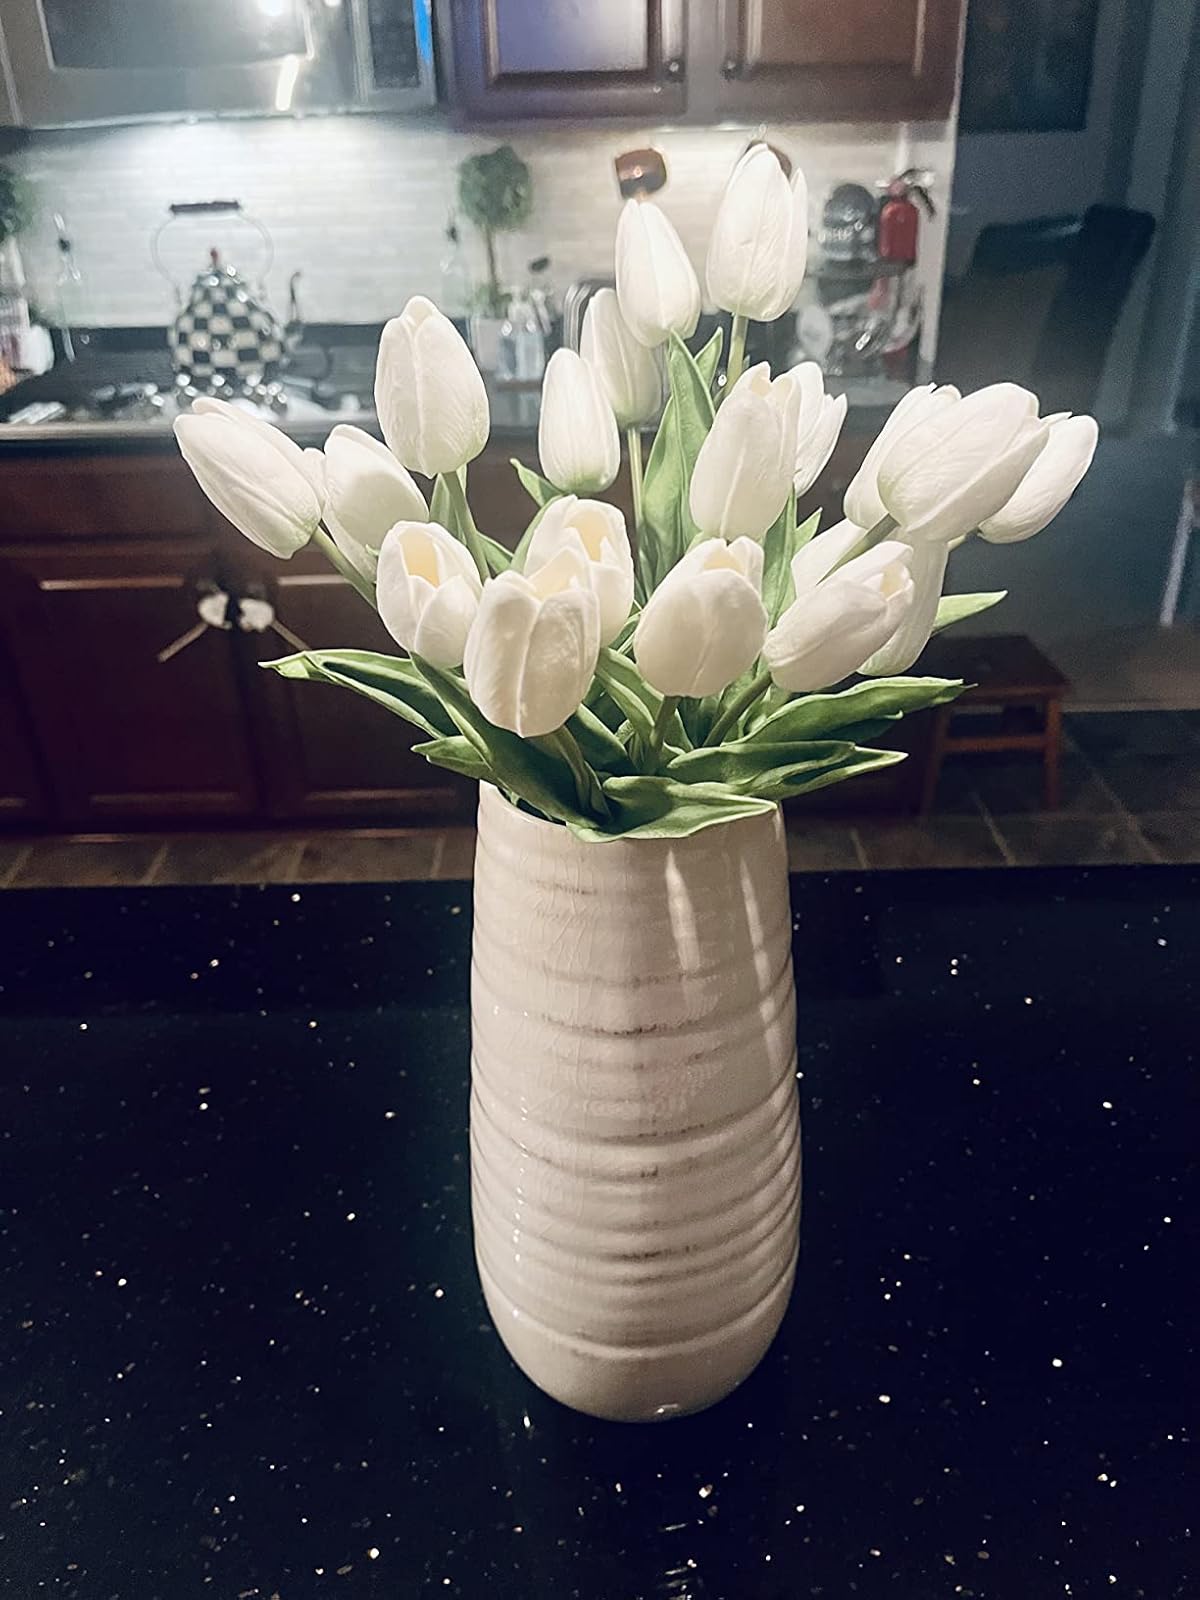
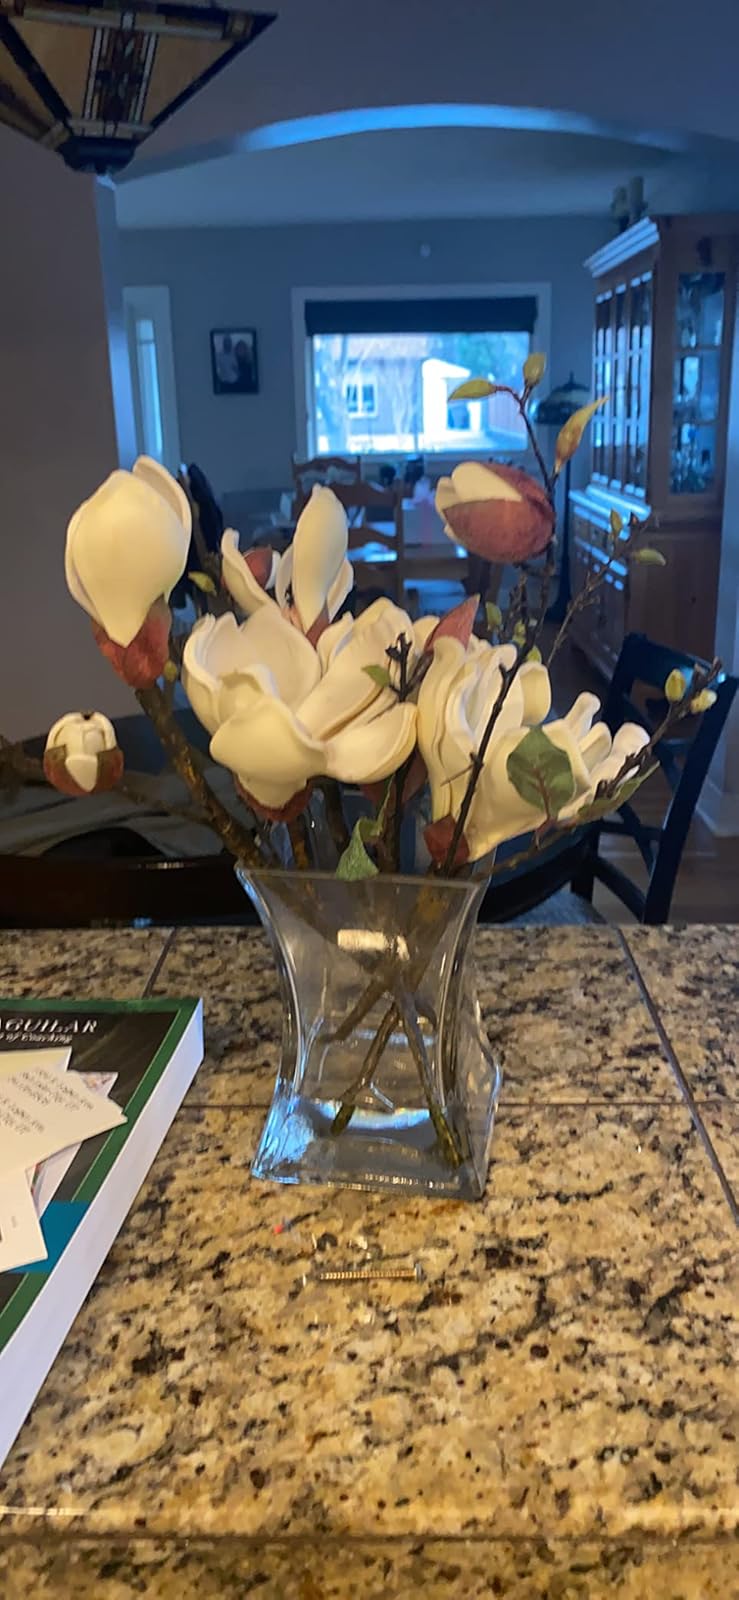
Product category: vase
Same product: no